Sonic weapon

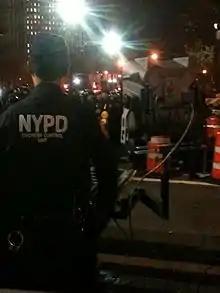
An NYPD officer stands ready with the LRAD 500X at an Occupy Wall Street protest on November 17, 2011 near the city hall.

Extremely high-power sound waves can disrupt or destroy the eardrums of a target and cause severe pain or disorientation. This is usually sufficient to incapacitate a person. Less powerful sound waves can cause humans to experience nausea or discomfort.